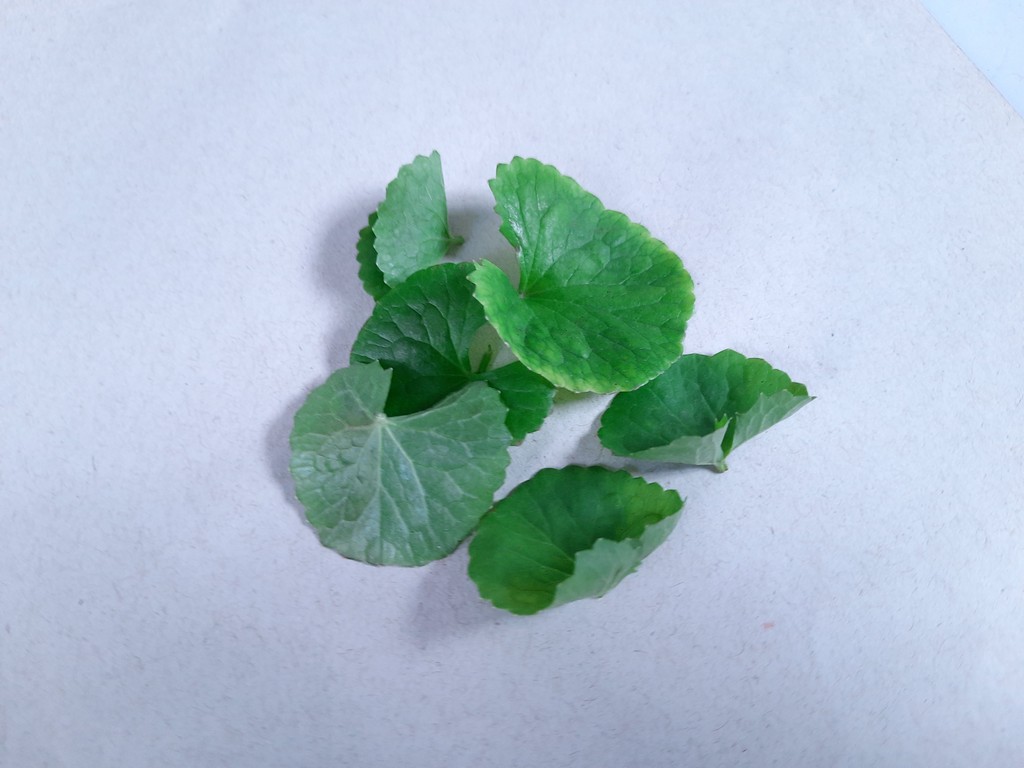
Label: Healthy